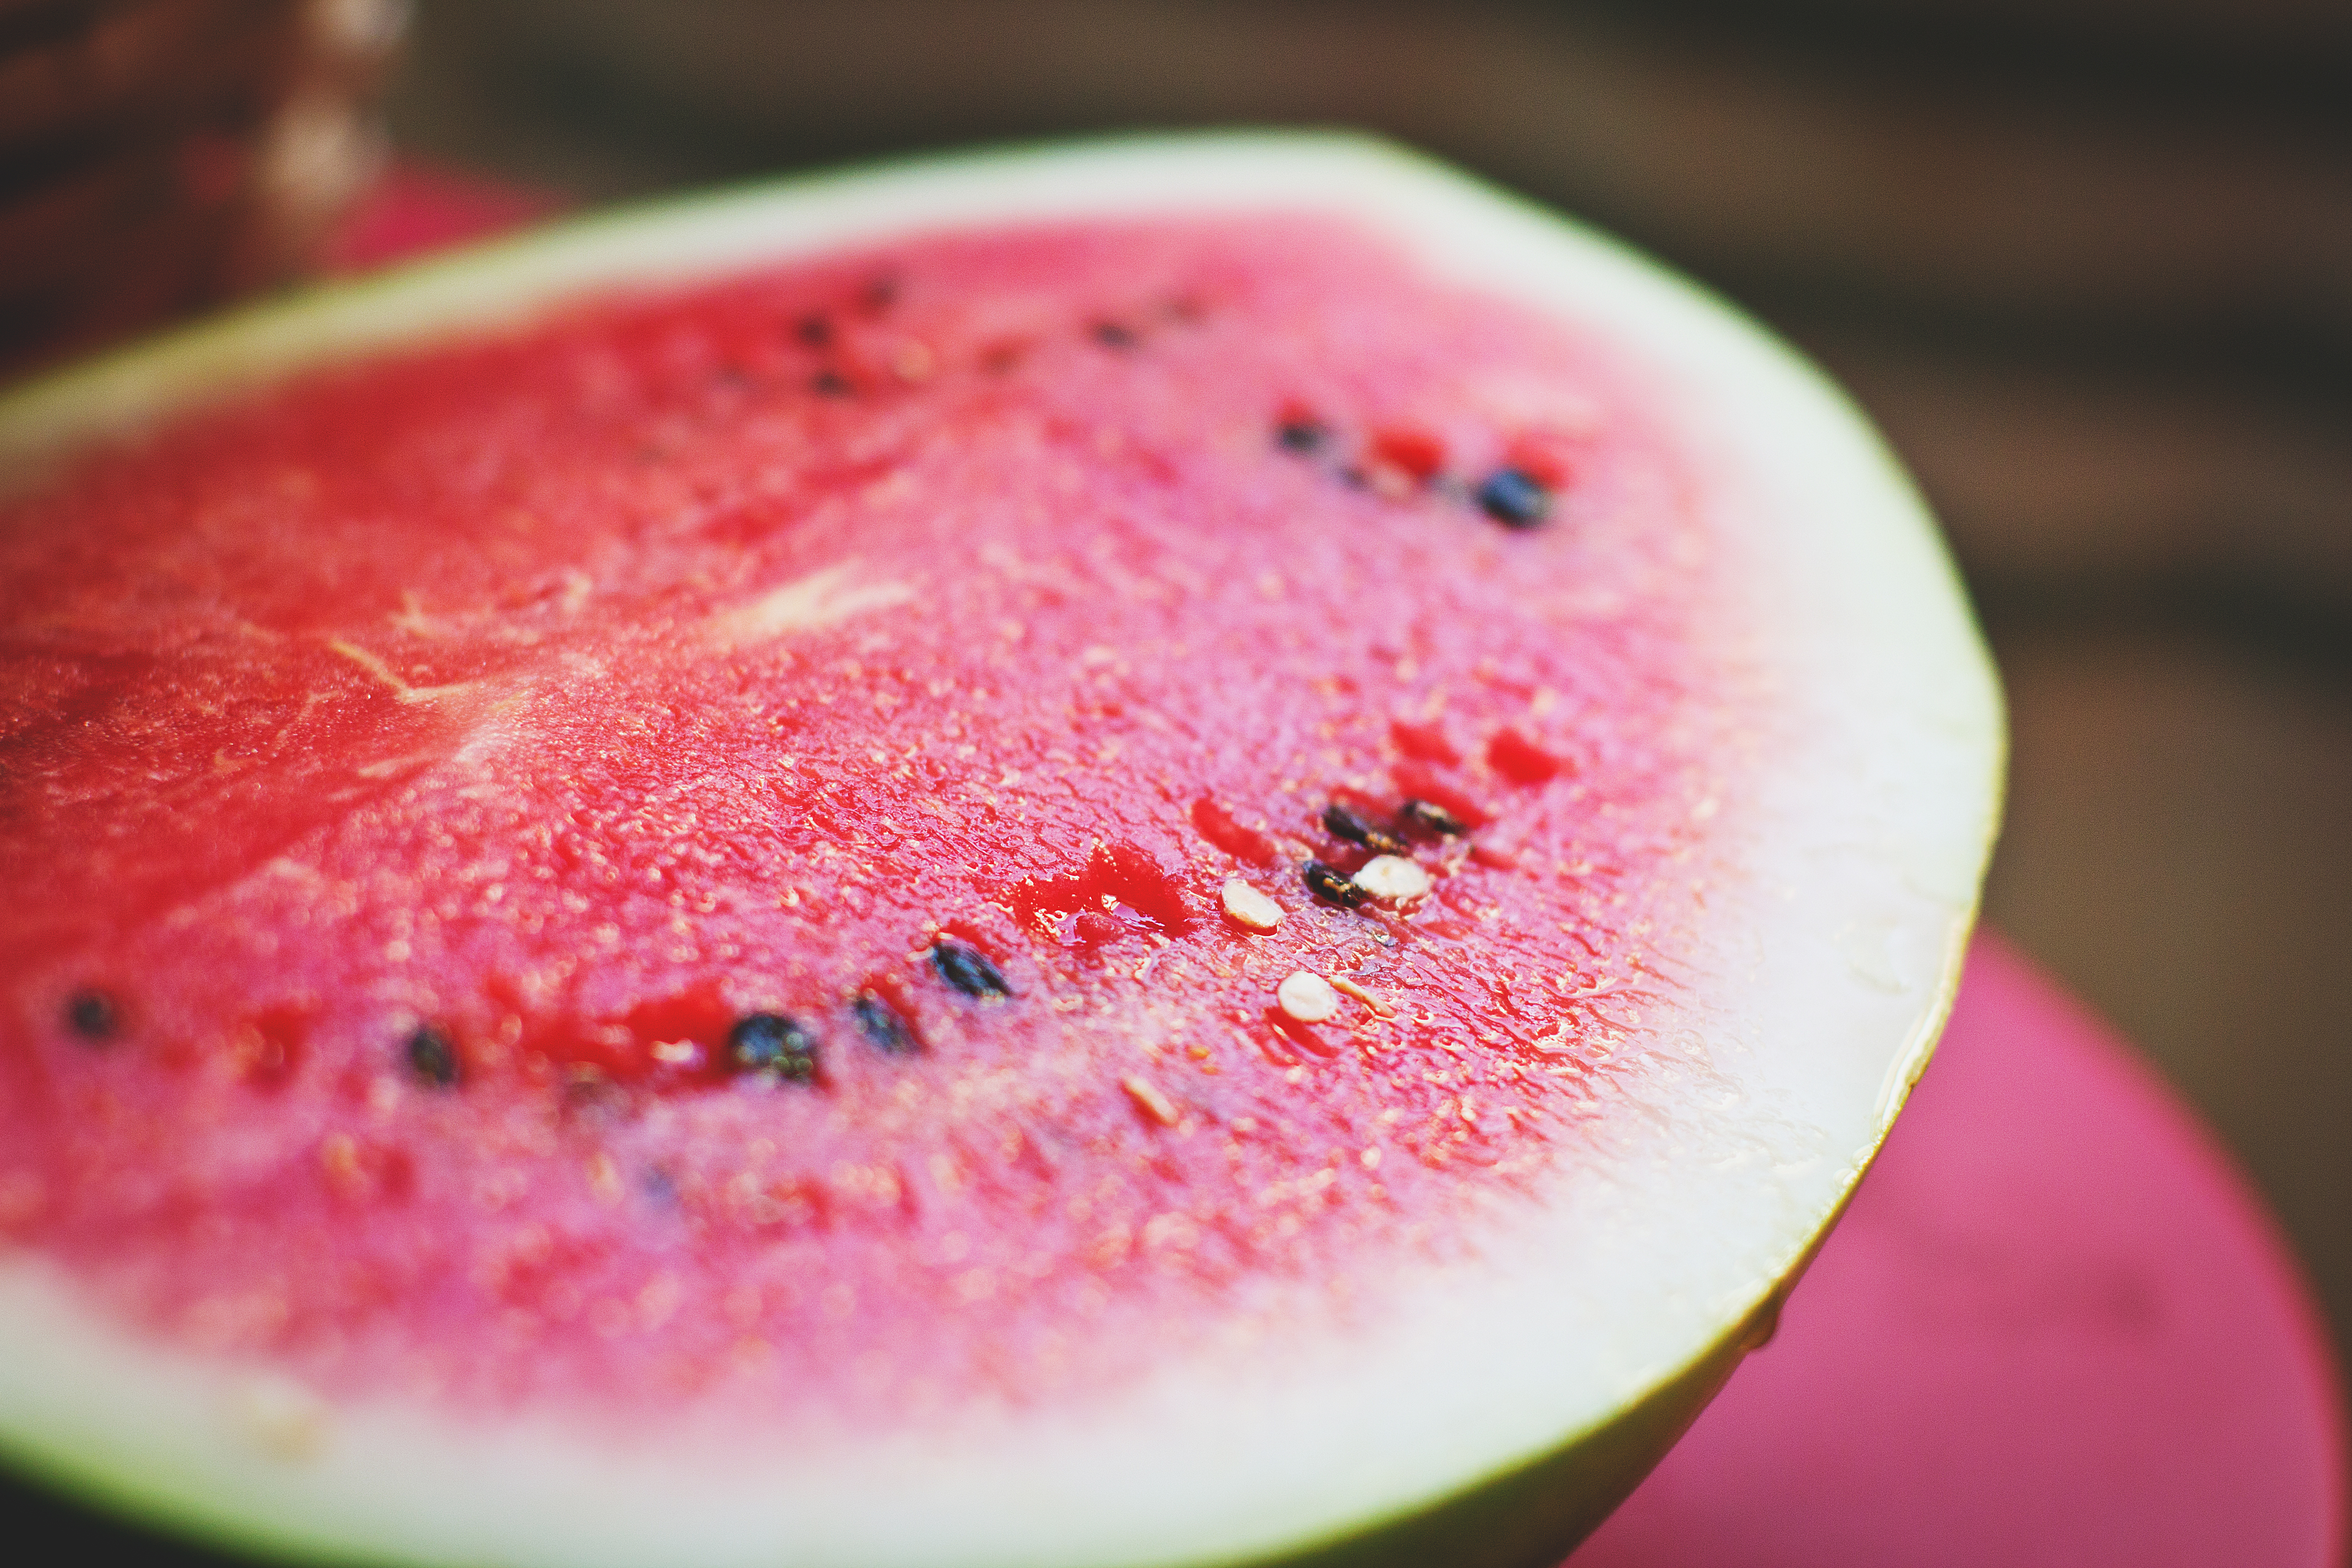
plant, fruit, sweet, summer, food, produce, tropical, colourful, fresh, colorful, juicy, healthy, watermelon, delicious, health, cut, close up, seeds, nutrition, cool, tasty, diet, refreshing, sliced, melon, macro photography, flowering plant, mouth watering, land plant, citrullus, cucumber gourd and melon family